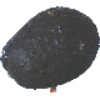
Label: Avocado ripe 1